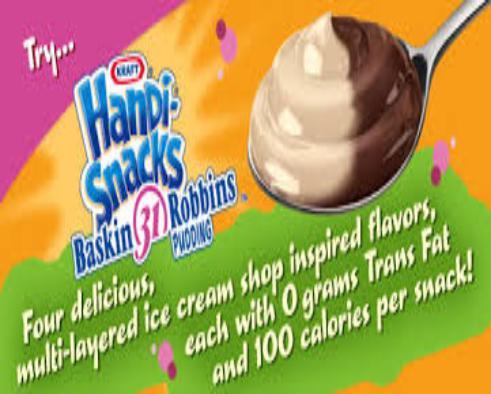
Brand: Handi-Snacks
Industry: Food